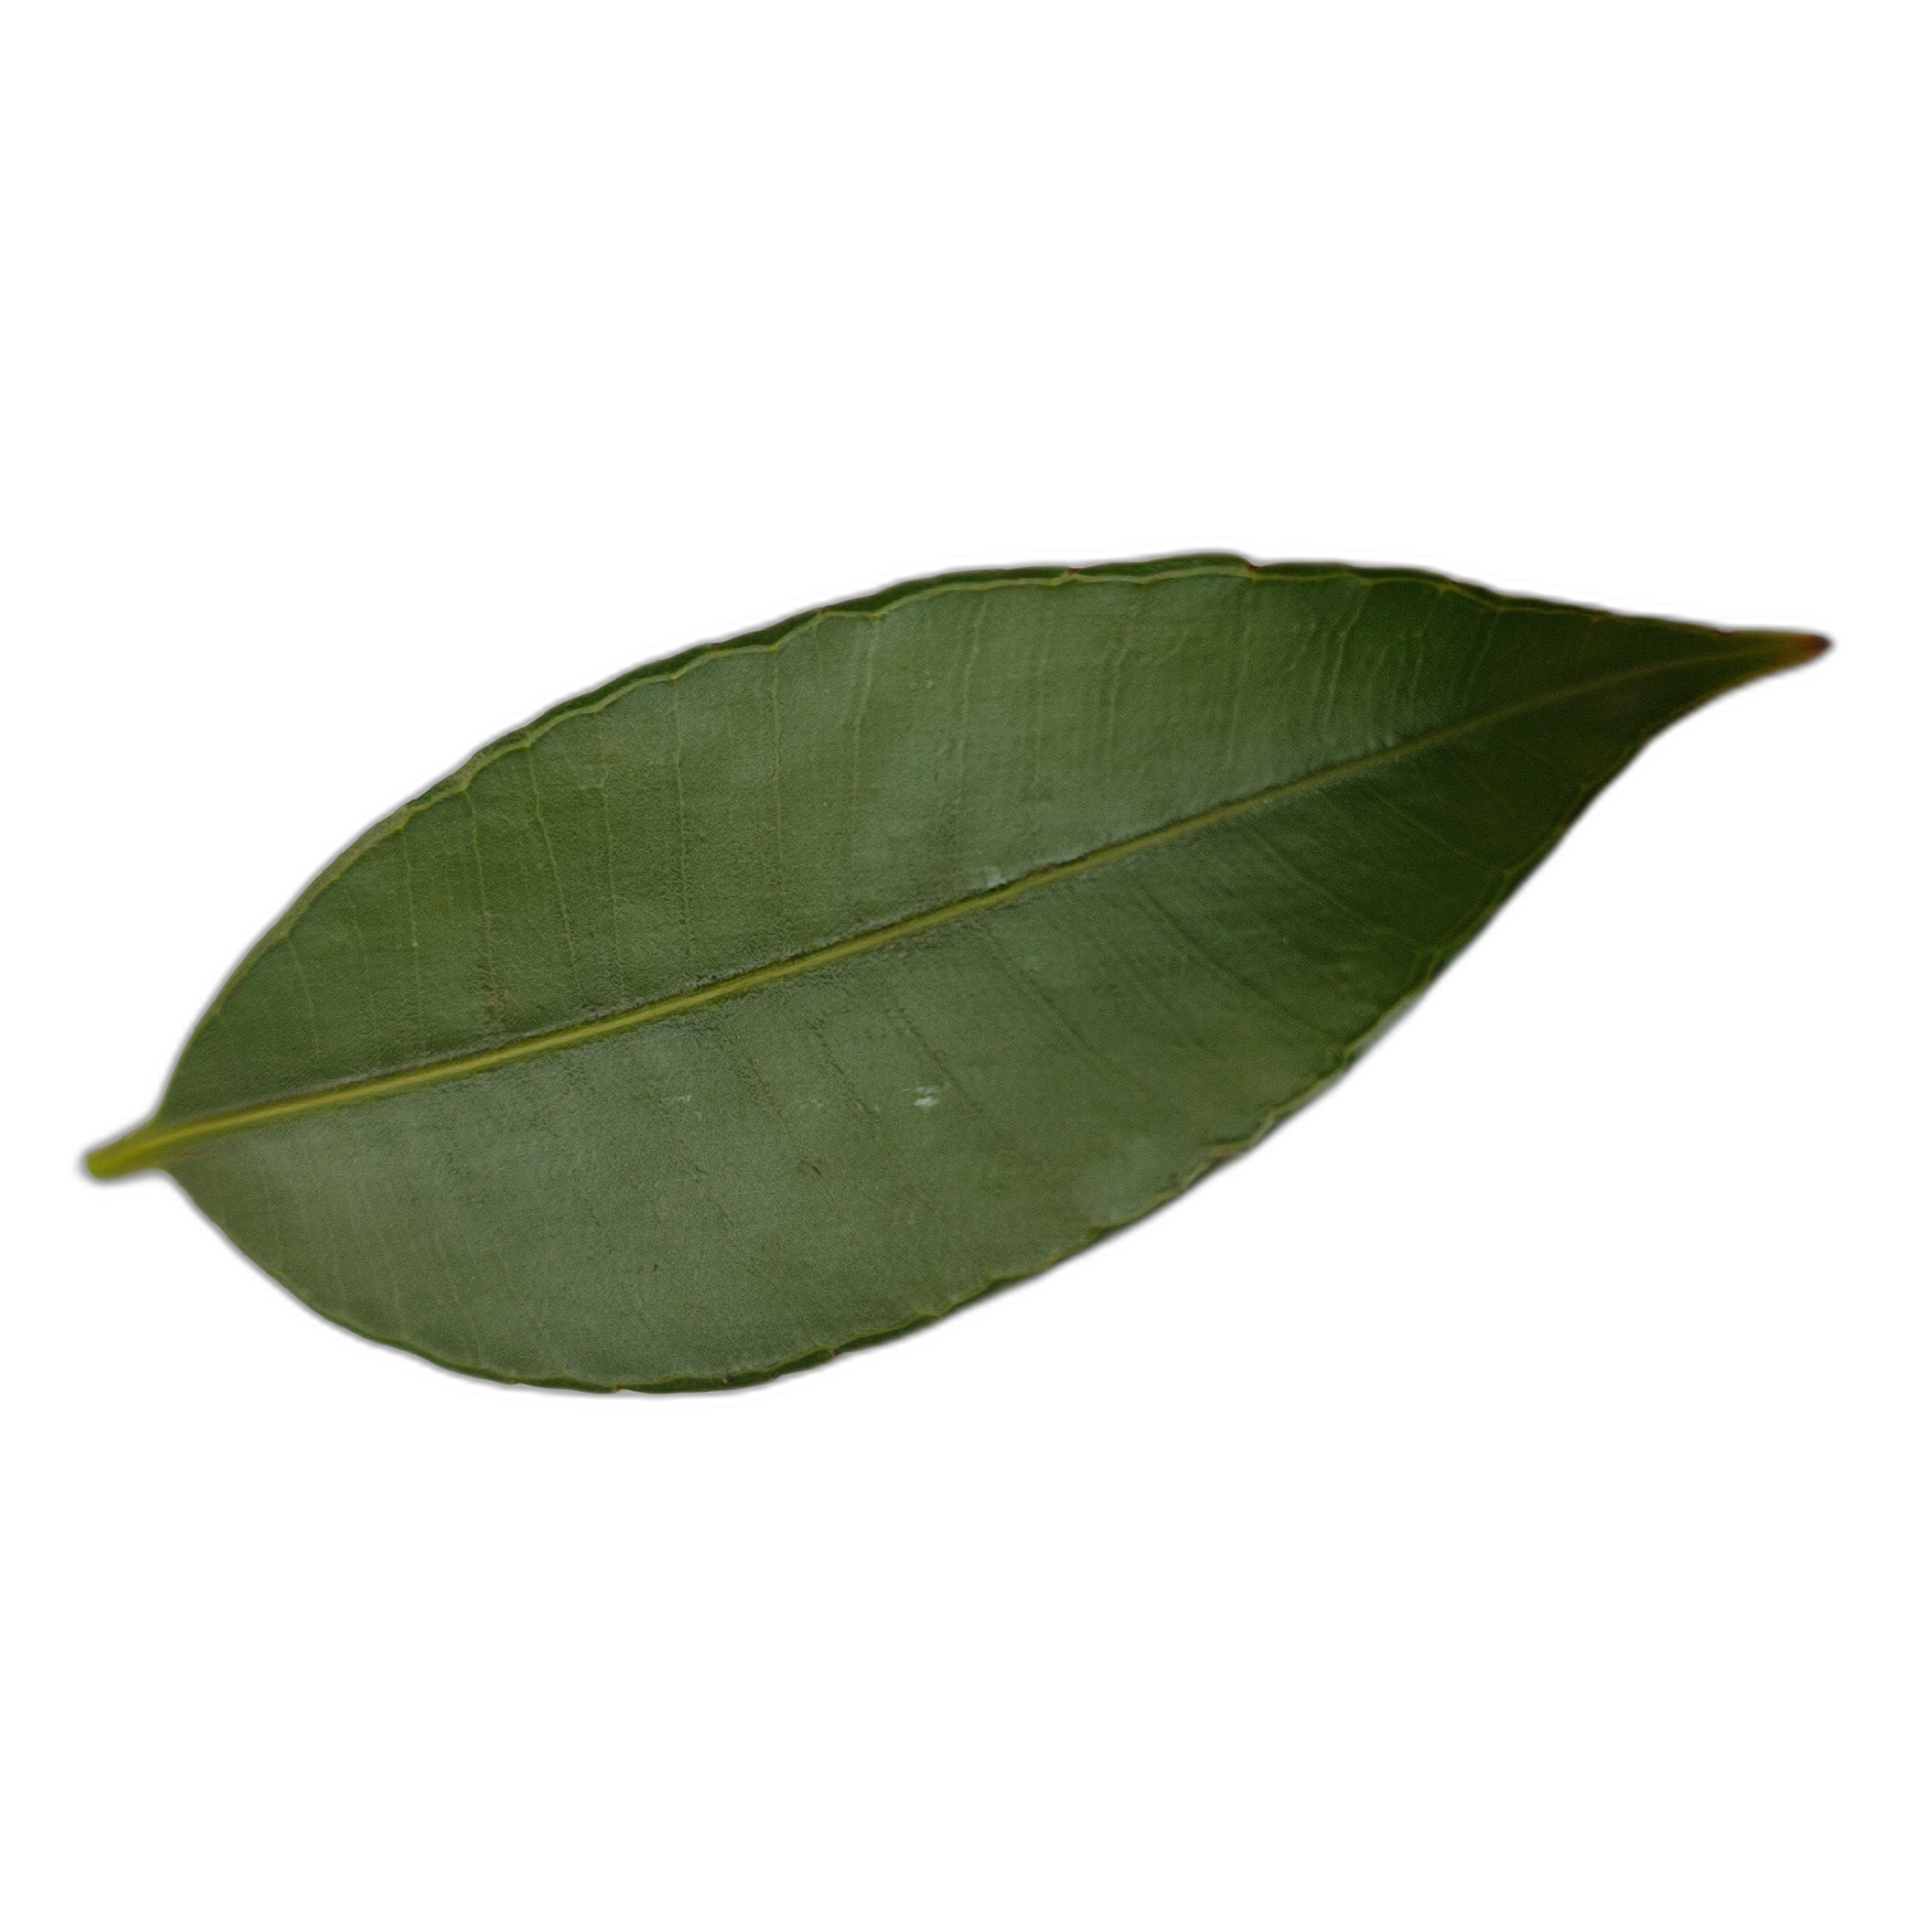
Label: healthy